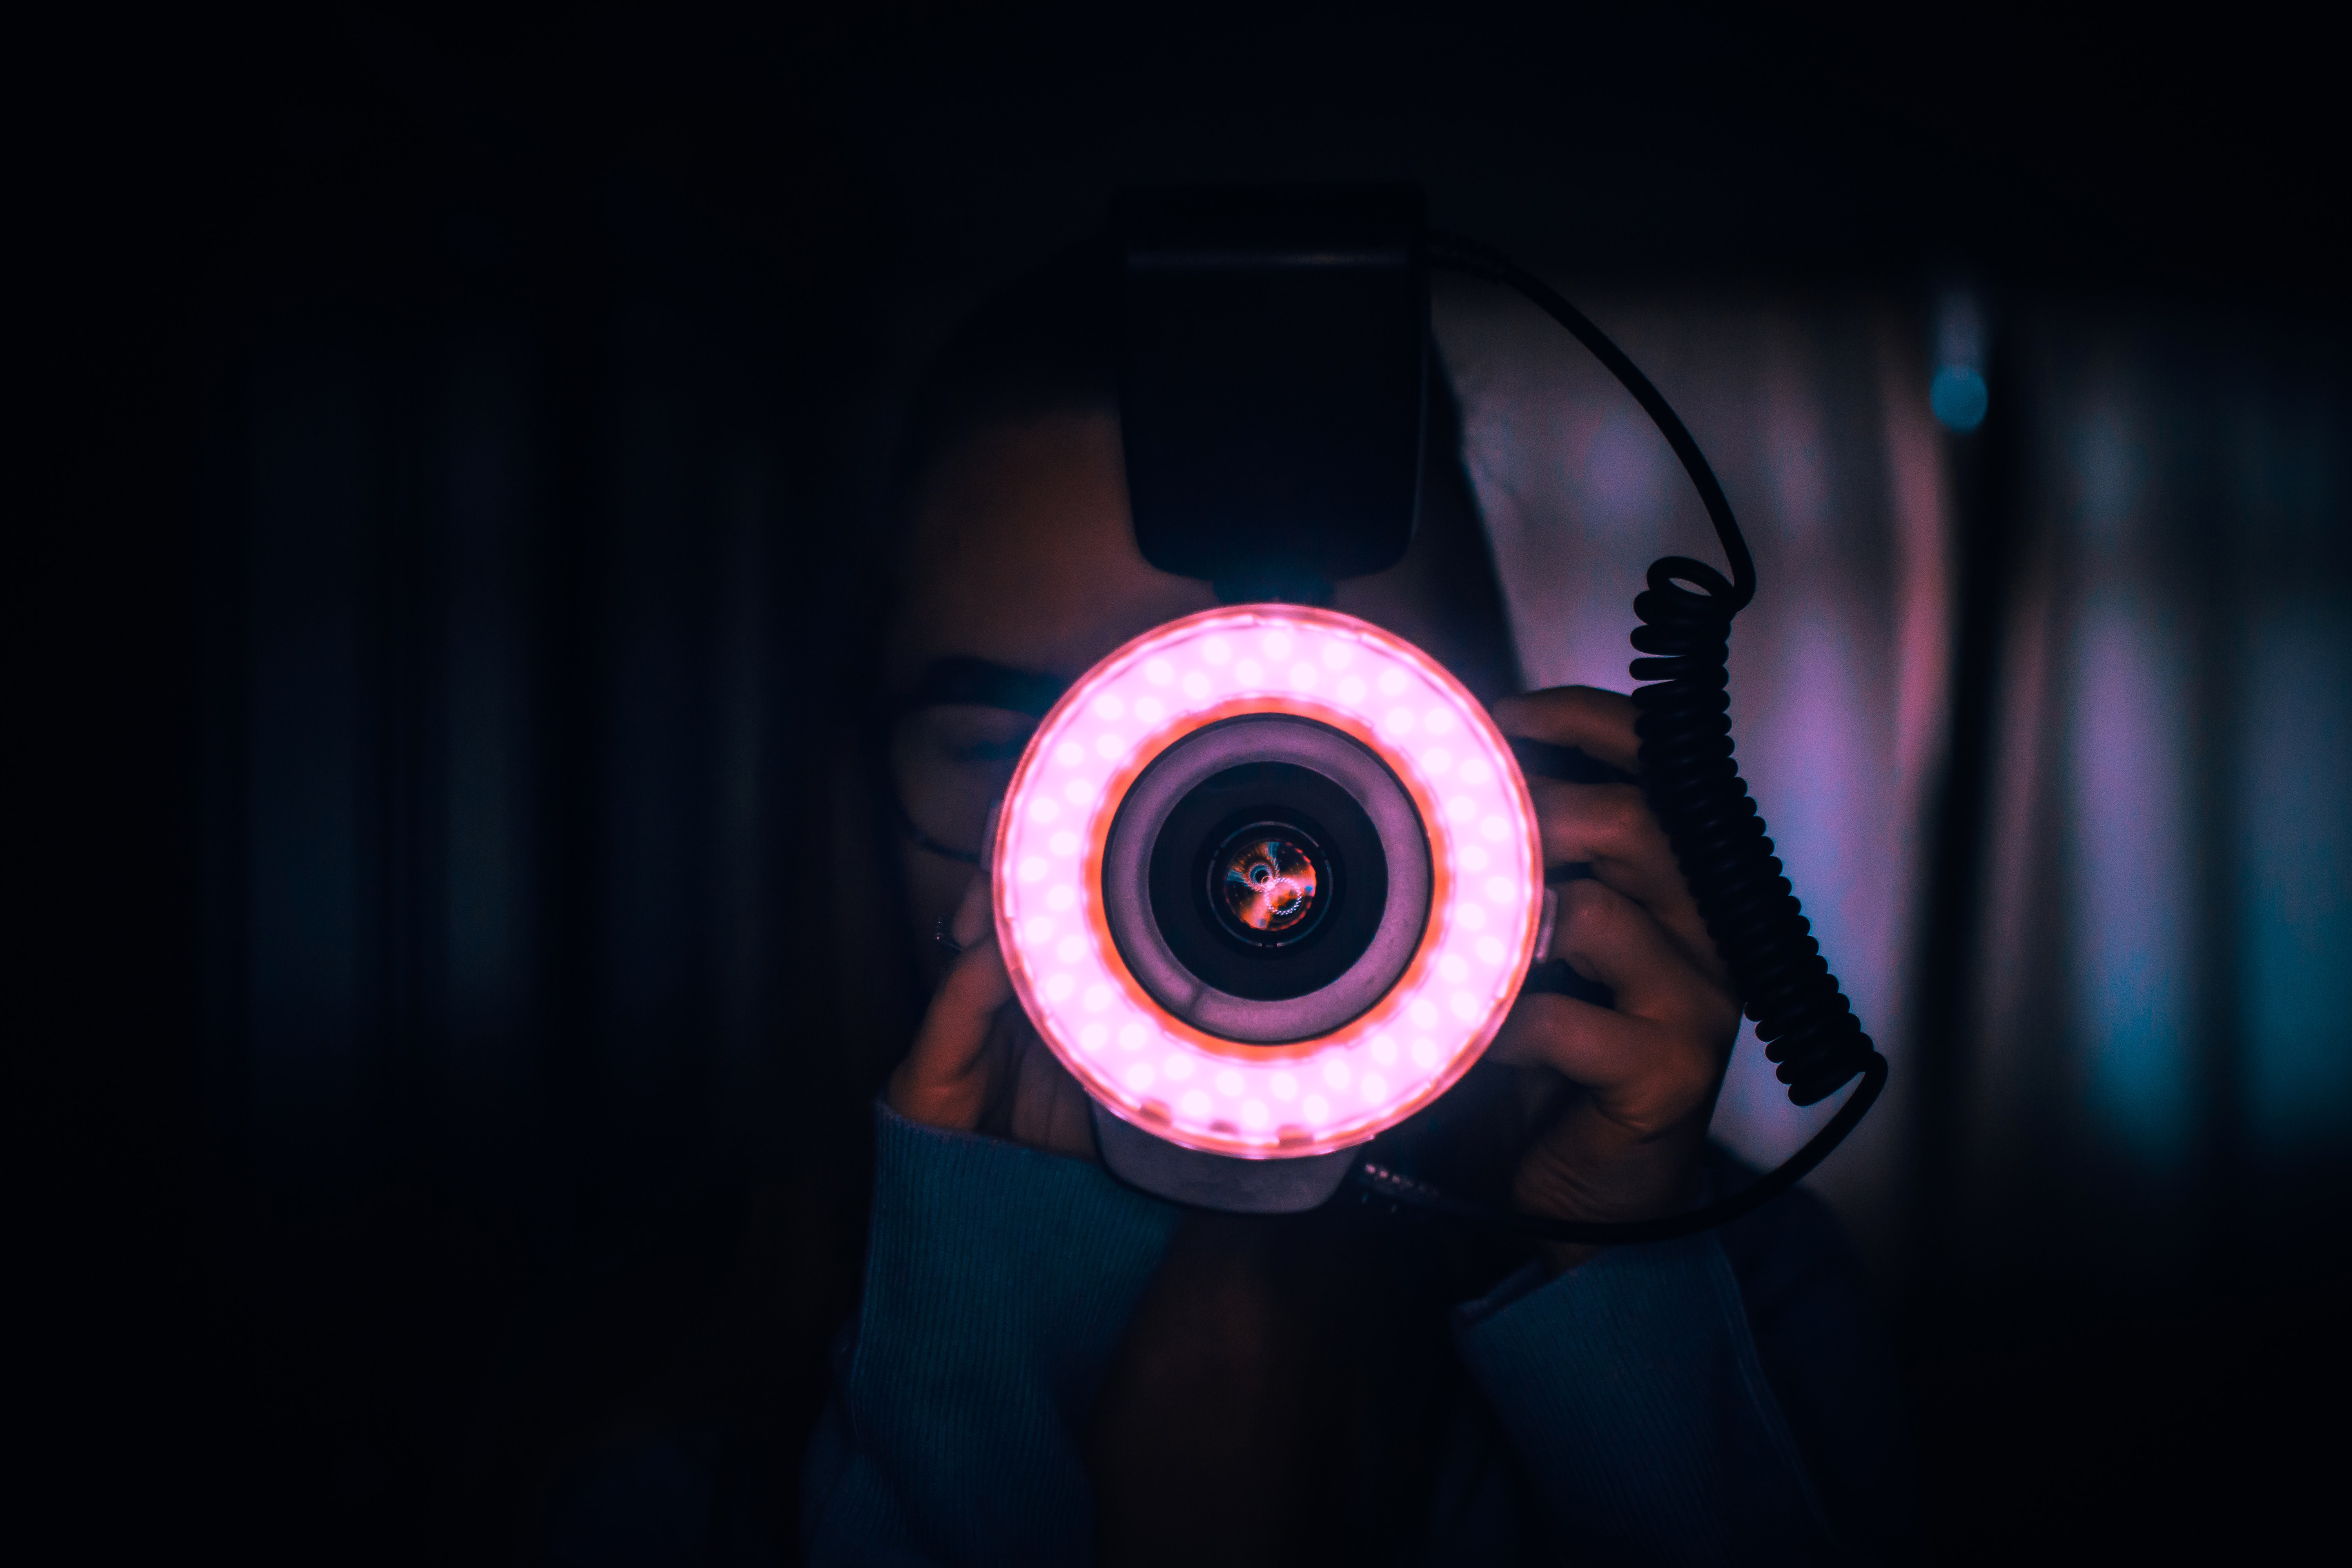
light, flash photography, cameras optics, photography, stock photography, Colorfulness, circle, camera lens